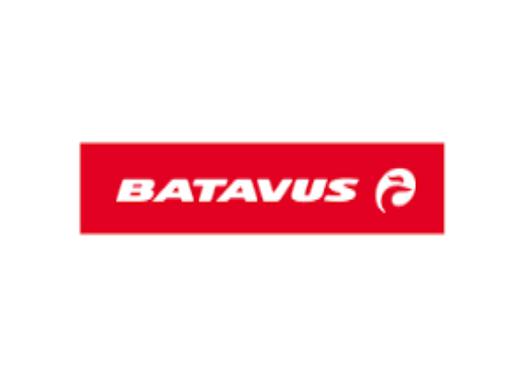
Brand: batavus
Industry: Transportation